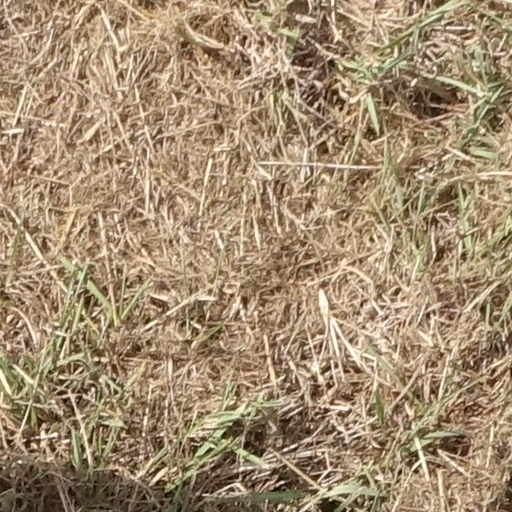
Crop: sorghum